British Chinese

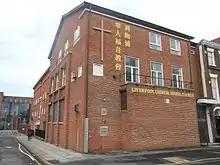
Chinese Gospel Church in Liverpool.

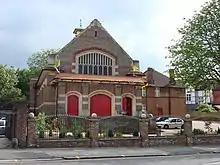
A temple of the True Awakening Tradition of Buddhism in the London Borough of Brent.

The 2021 United Kingdom census recorded a population of 502,216 or 0.8% of the population in the United Kingdom. When broken down by country, England recorded 431,188 (0.8%), Wales recorded 14,458 (0.5%) and Northern Ireland recorded 9,495 (0.5%). The equivalent census was recorded a year later in Scotland with a population of 47,075, or 0.9% of the population. The five local authorities with the largest proportion of British Chinese were the City of London (6.35%), Cambridge (4.37%), Tower Hamlets (3.31%), Westminster (3.24%) and Camden (3.20%). The three capitals of the other constituent countries of the United Kingdom held the highest proportion of British Chinese in their respective countries with Edinburgh at 2.93%, Cardiff at 1.38%, and Belfast at 1.37%.